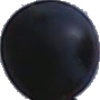
Label: Grape Blue 1